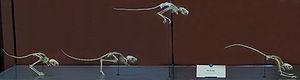
La Gerboise des steppes est une petite espèce de gerboise d’Afrique et du Moyen-Orient. Son régime alimentaire est composé de graines et de graminées, elle a besoin de très peu d’eau pour survivre. Elle est aussi appelée Gerboise du désert, Gerboise d'Égypte ou Petite gerboise d'Égypte.